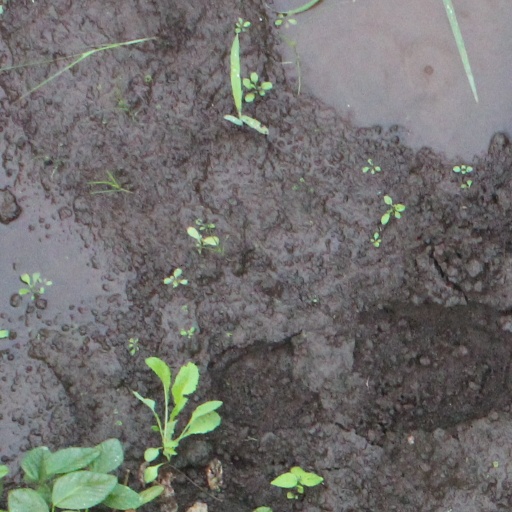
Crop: soybean